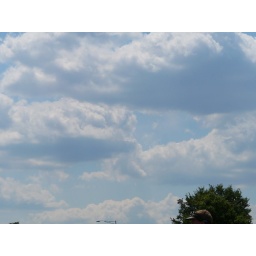
cool clouds in the sky